Fabrizio Calvi

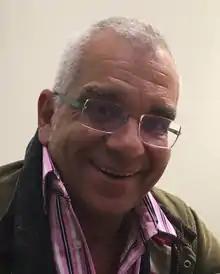
Calvi in 2019

Fabrizio Calvi (27 May 1954 – 23 October 2021) was a French investigative journalist who specialized in cases involving organized crime and the secret services. He worked as a writer and journalist and was the author of several films. He wrote more than 20 books and 40 films, including "Série noire au Credit Lyonnais", "L'orchestre noir", "Les routes de la terreur 911" and "Elf, une afrique sous influence", all of which were broadcast by Arte.